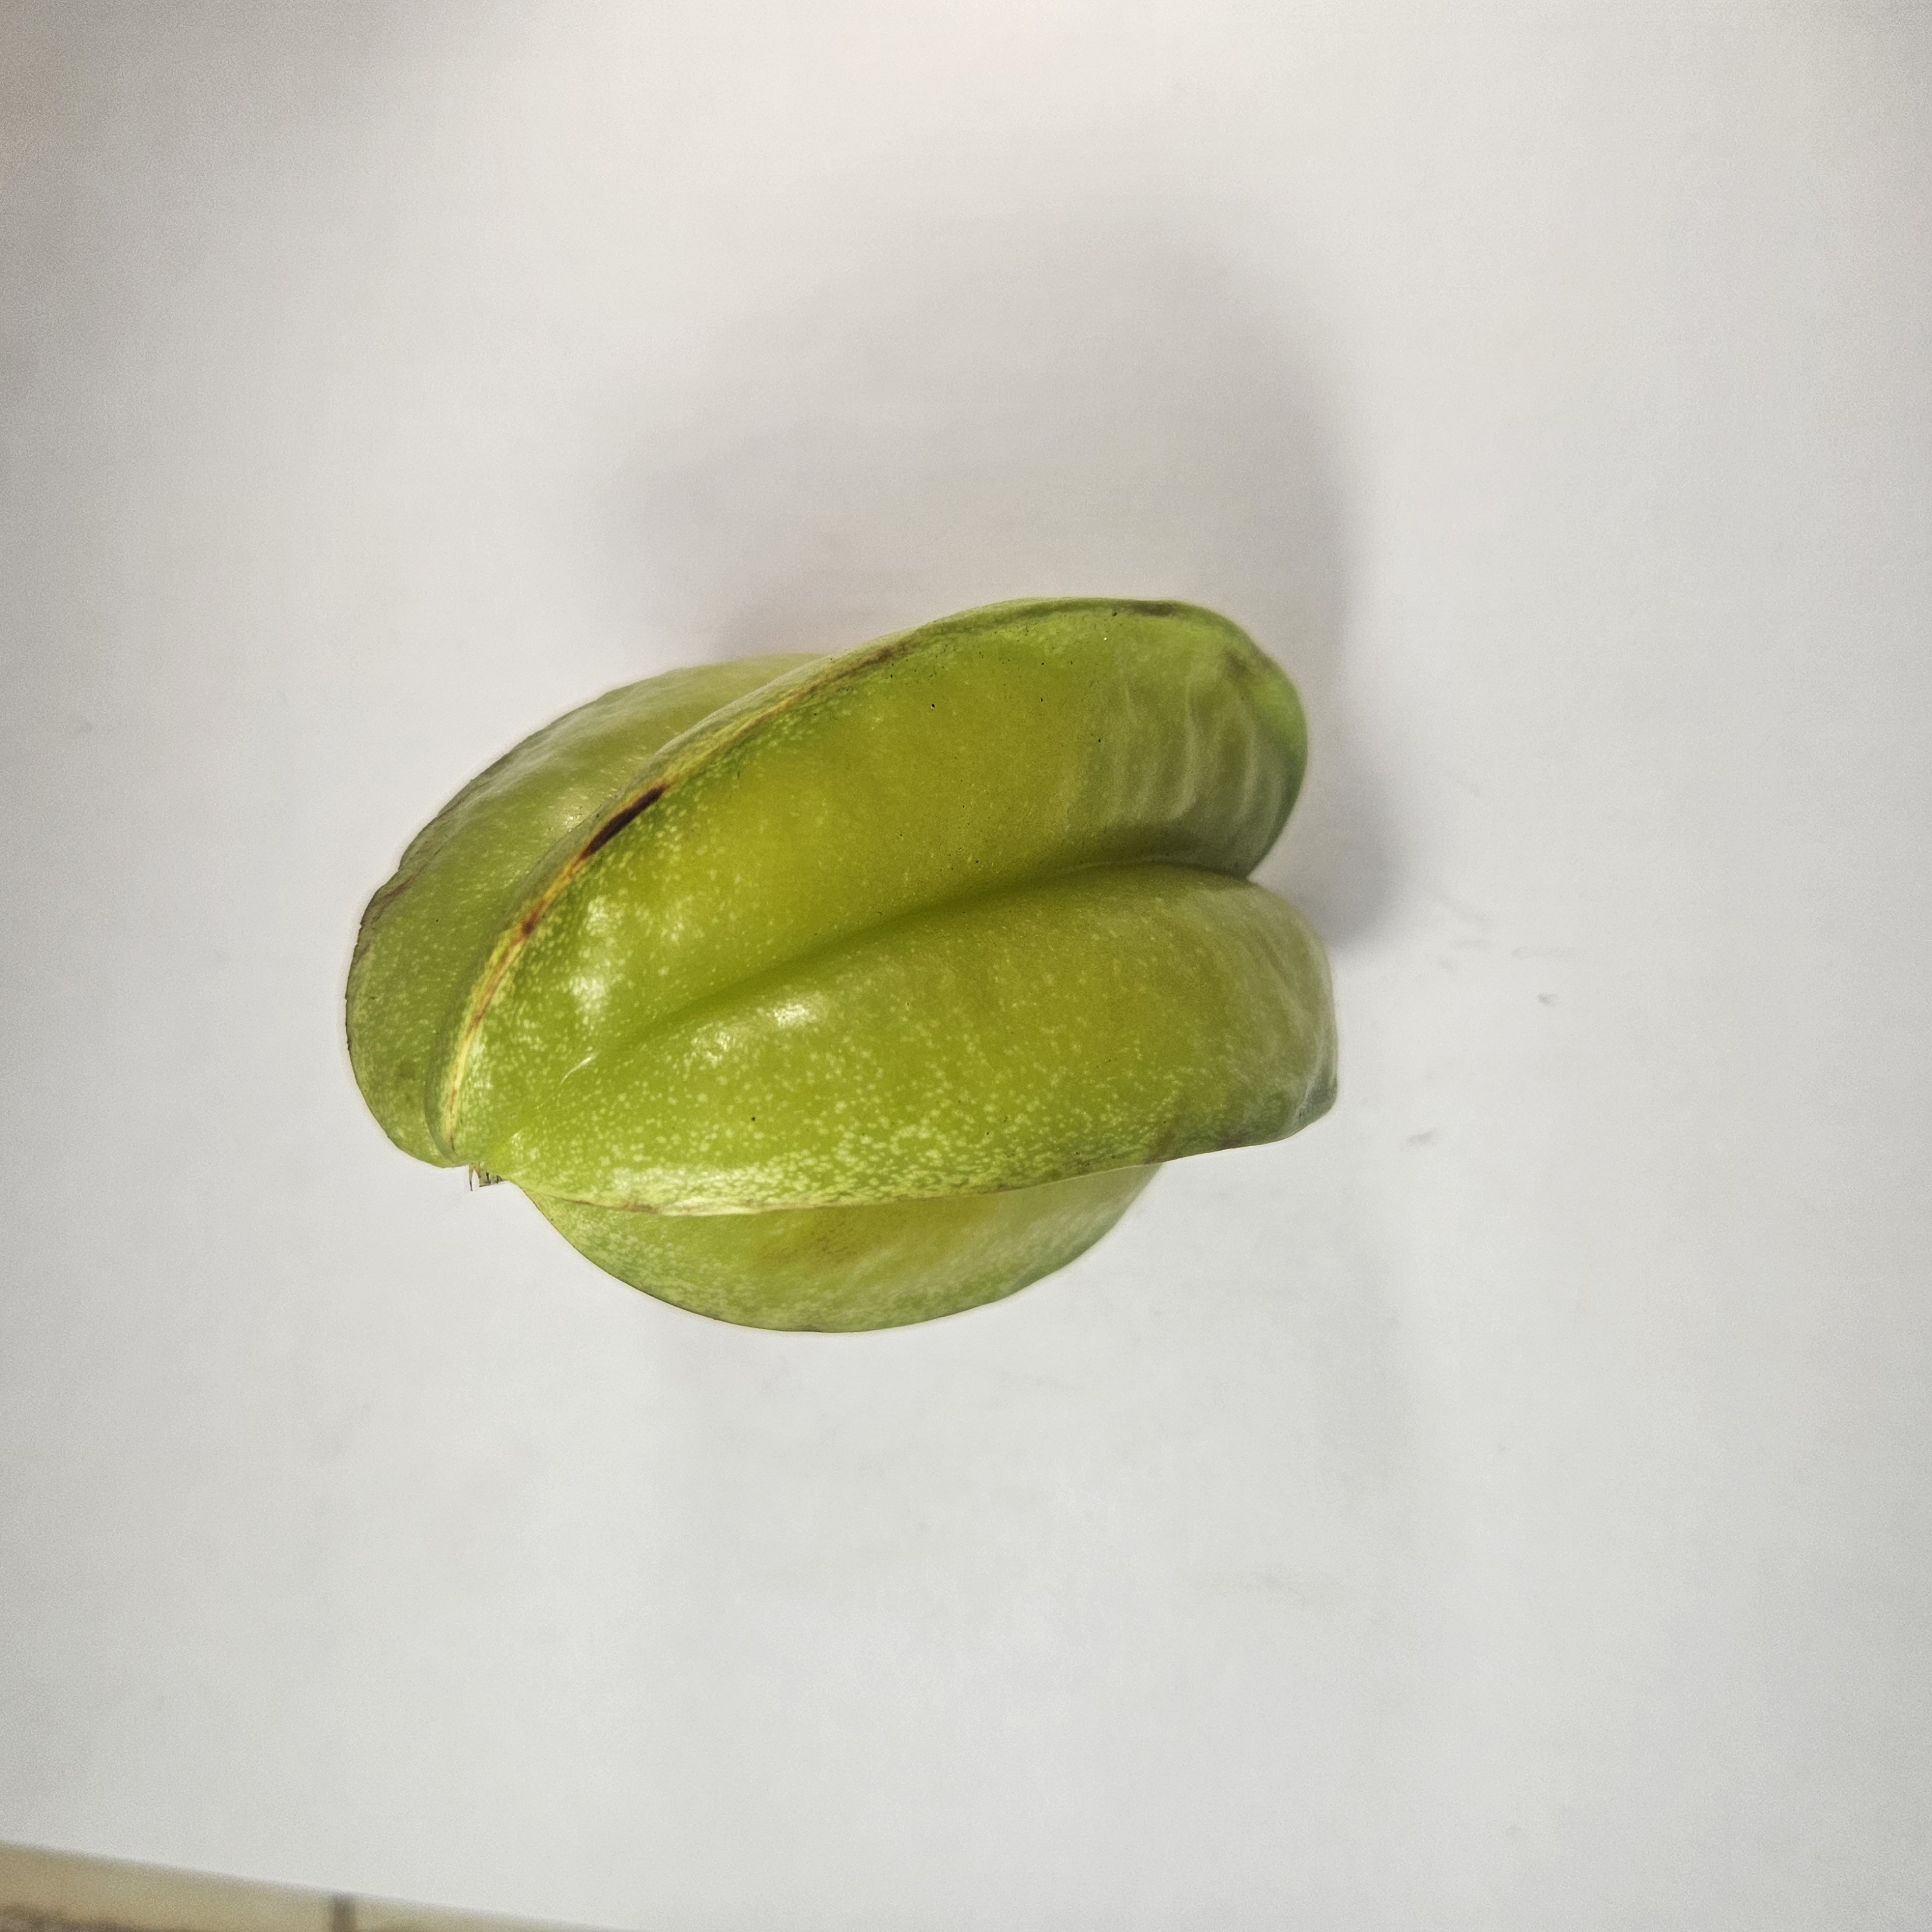
Label: Healthy Fruits